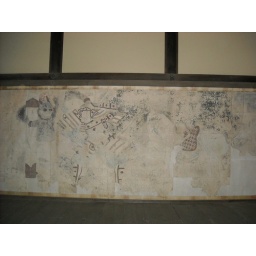
The largest wooden building in the world, housing a massive statue of Buddha.